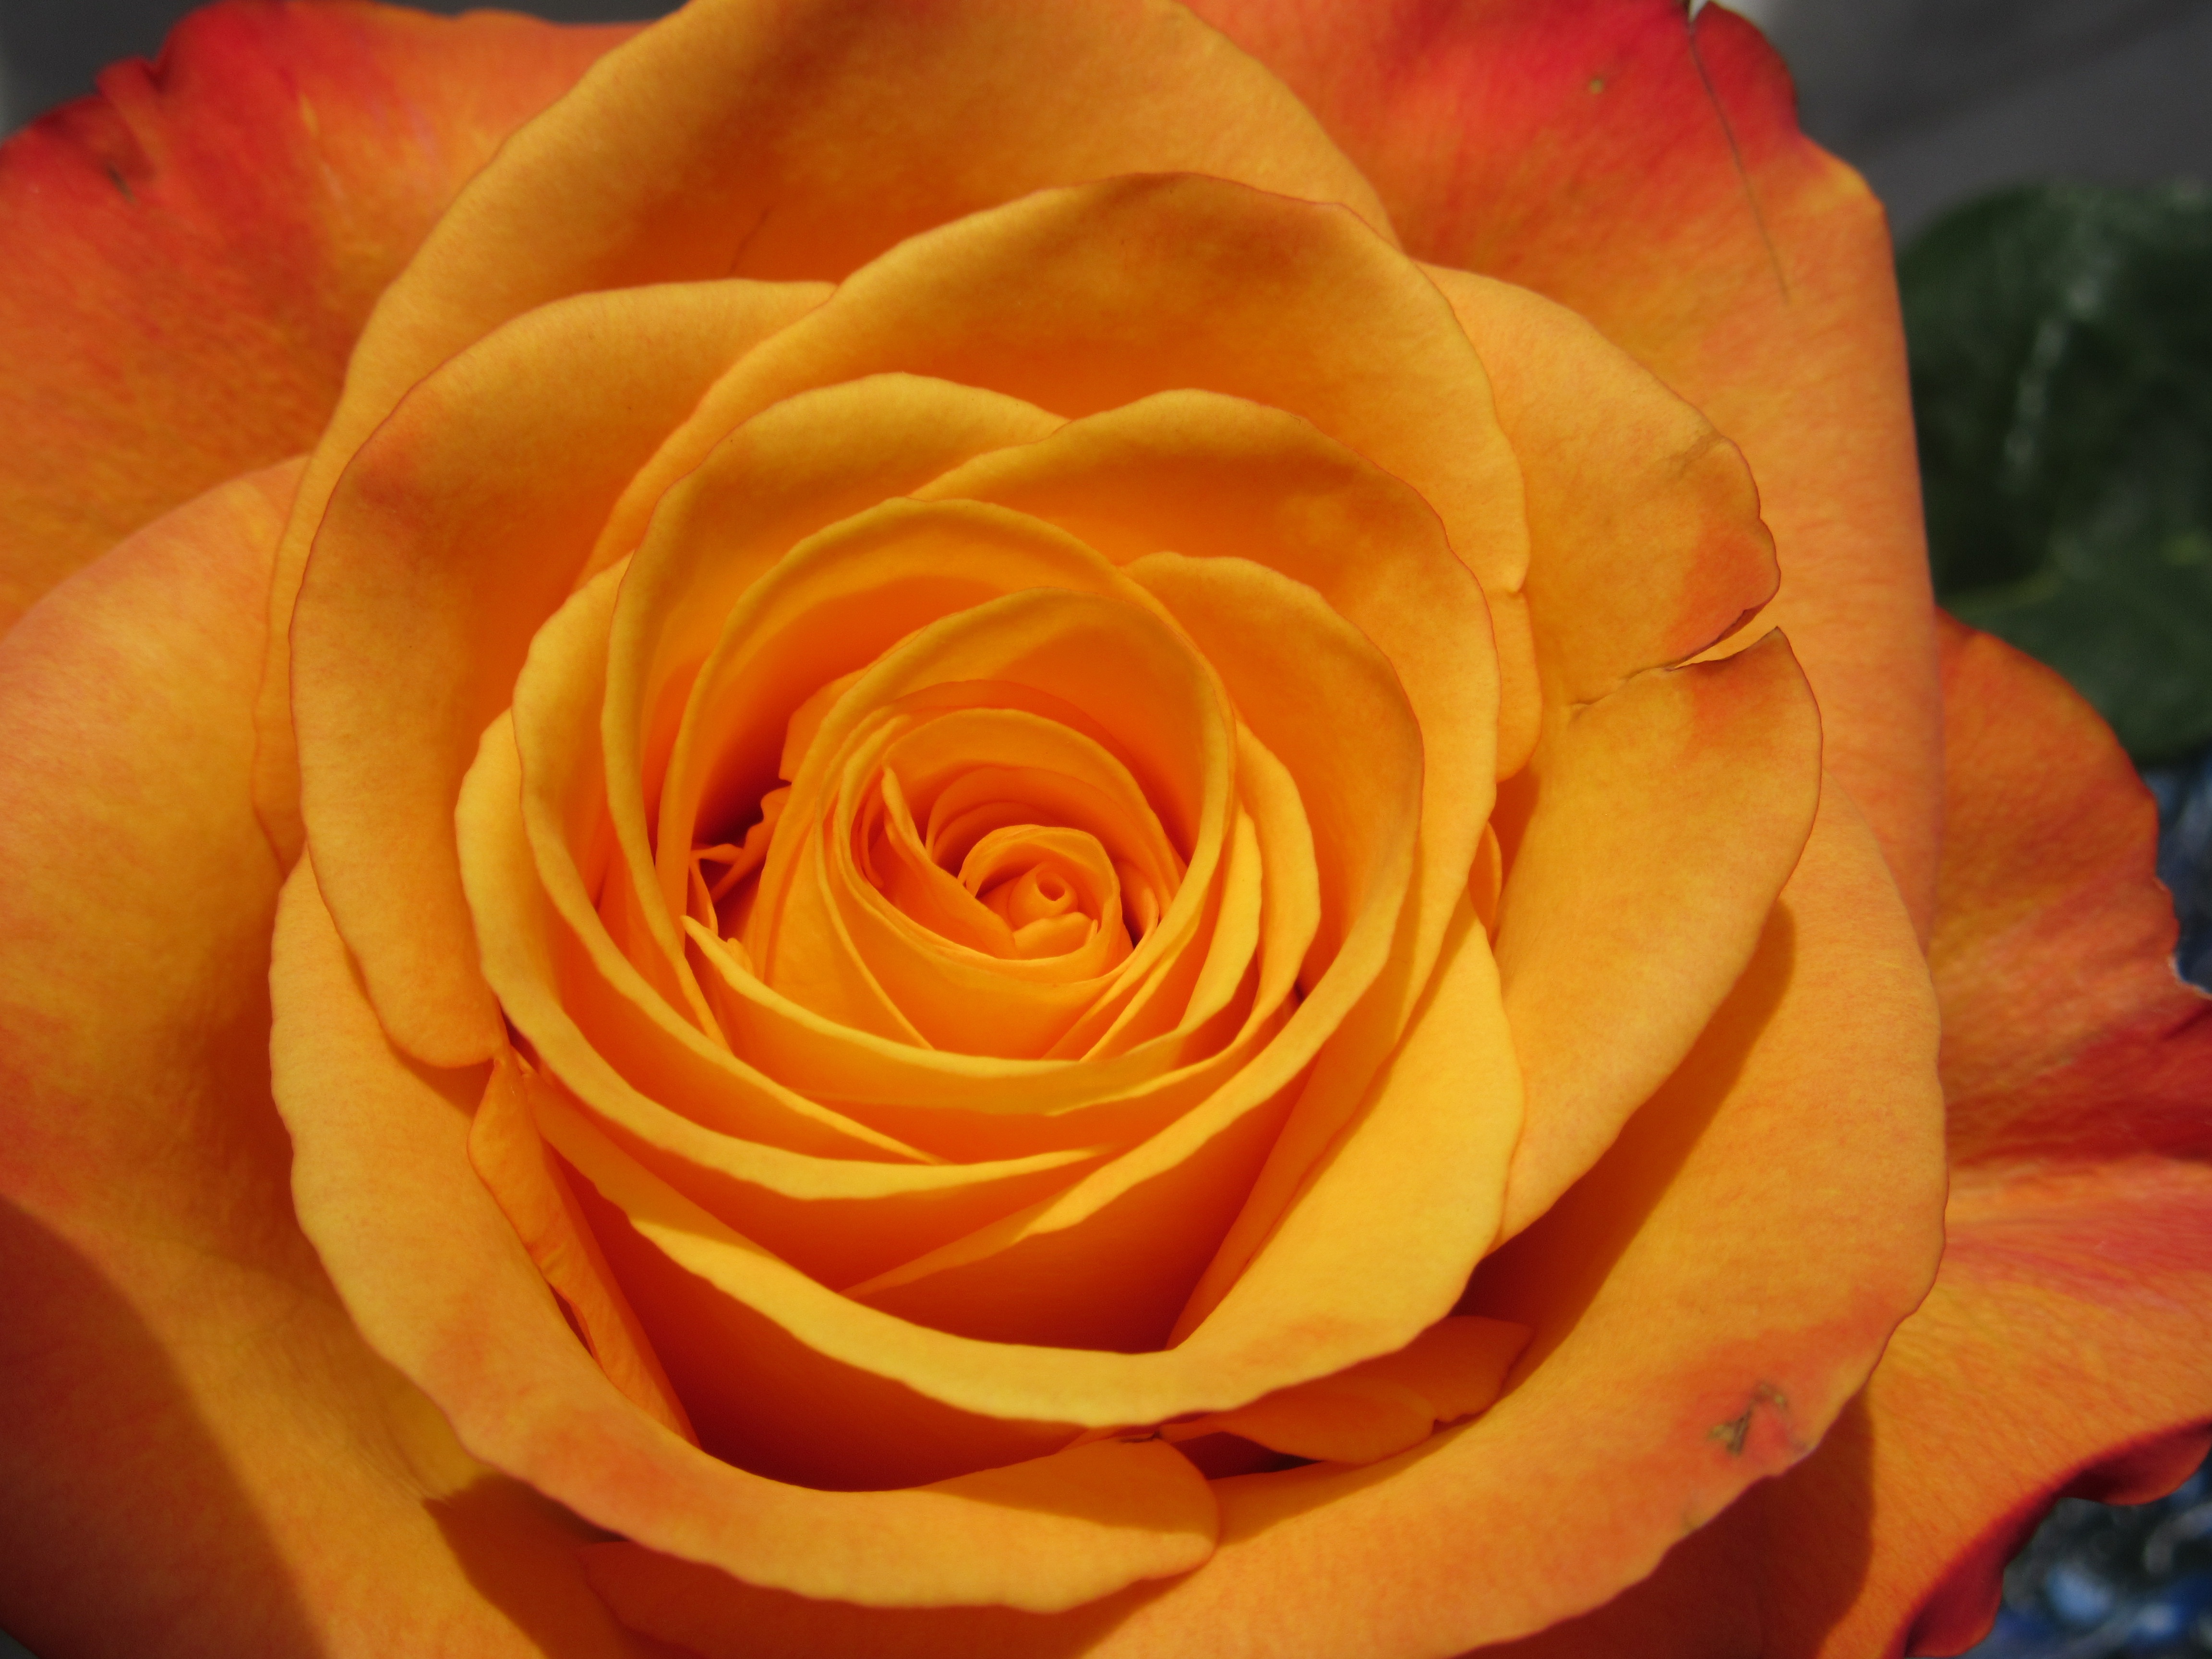
nature, blossom, plant, field, flower, petal, bloom, summer, gift, rose, decoration, orange, spring, green, fresh, romantic, yellow, flora, single, floribunda, macro photography, flowering plant, garden roses, rose family, plant stem, land plant, rose order, austrian briar